¡Asu mare! 2

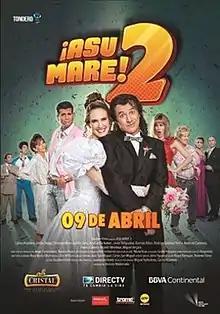
Theatrical release poster

¡Asu mare! 2 is a 2015 Peruvian semi-biographical comedy film. Sequel to the successful Peruvian film "¡Asu Mare!" starring Carlos Alcántara. The film held the record for the most watched Peruvian film in Peru until it was dethroned by in 2018.